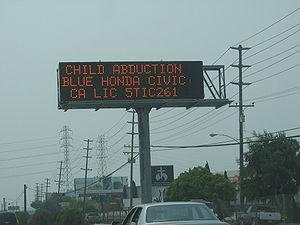
L'alerte AMBER est un système d'alerte d'enlèvement à grande échelle mis en place aux États-Unis et au Canada lorsqu'une disparition d'enfant est signalée.